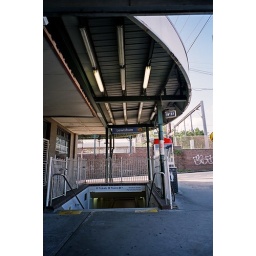
A small train station in the suburban of SYDNEY. Our volunteer house is nearby.